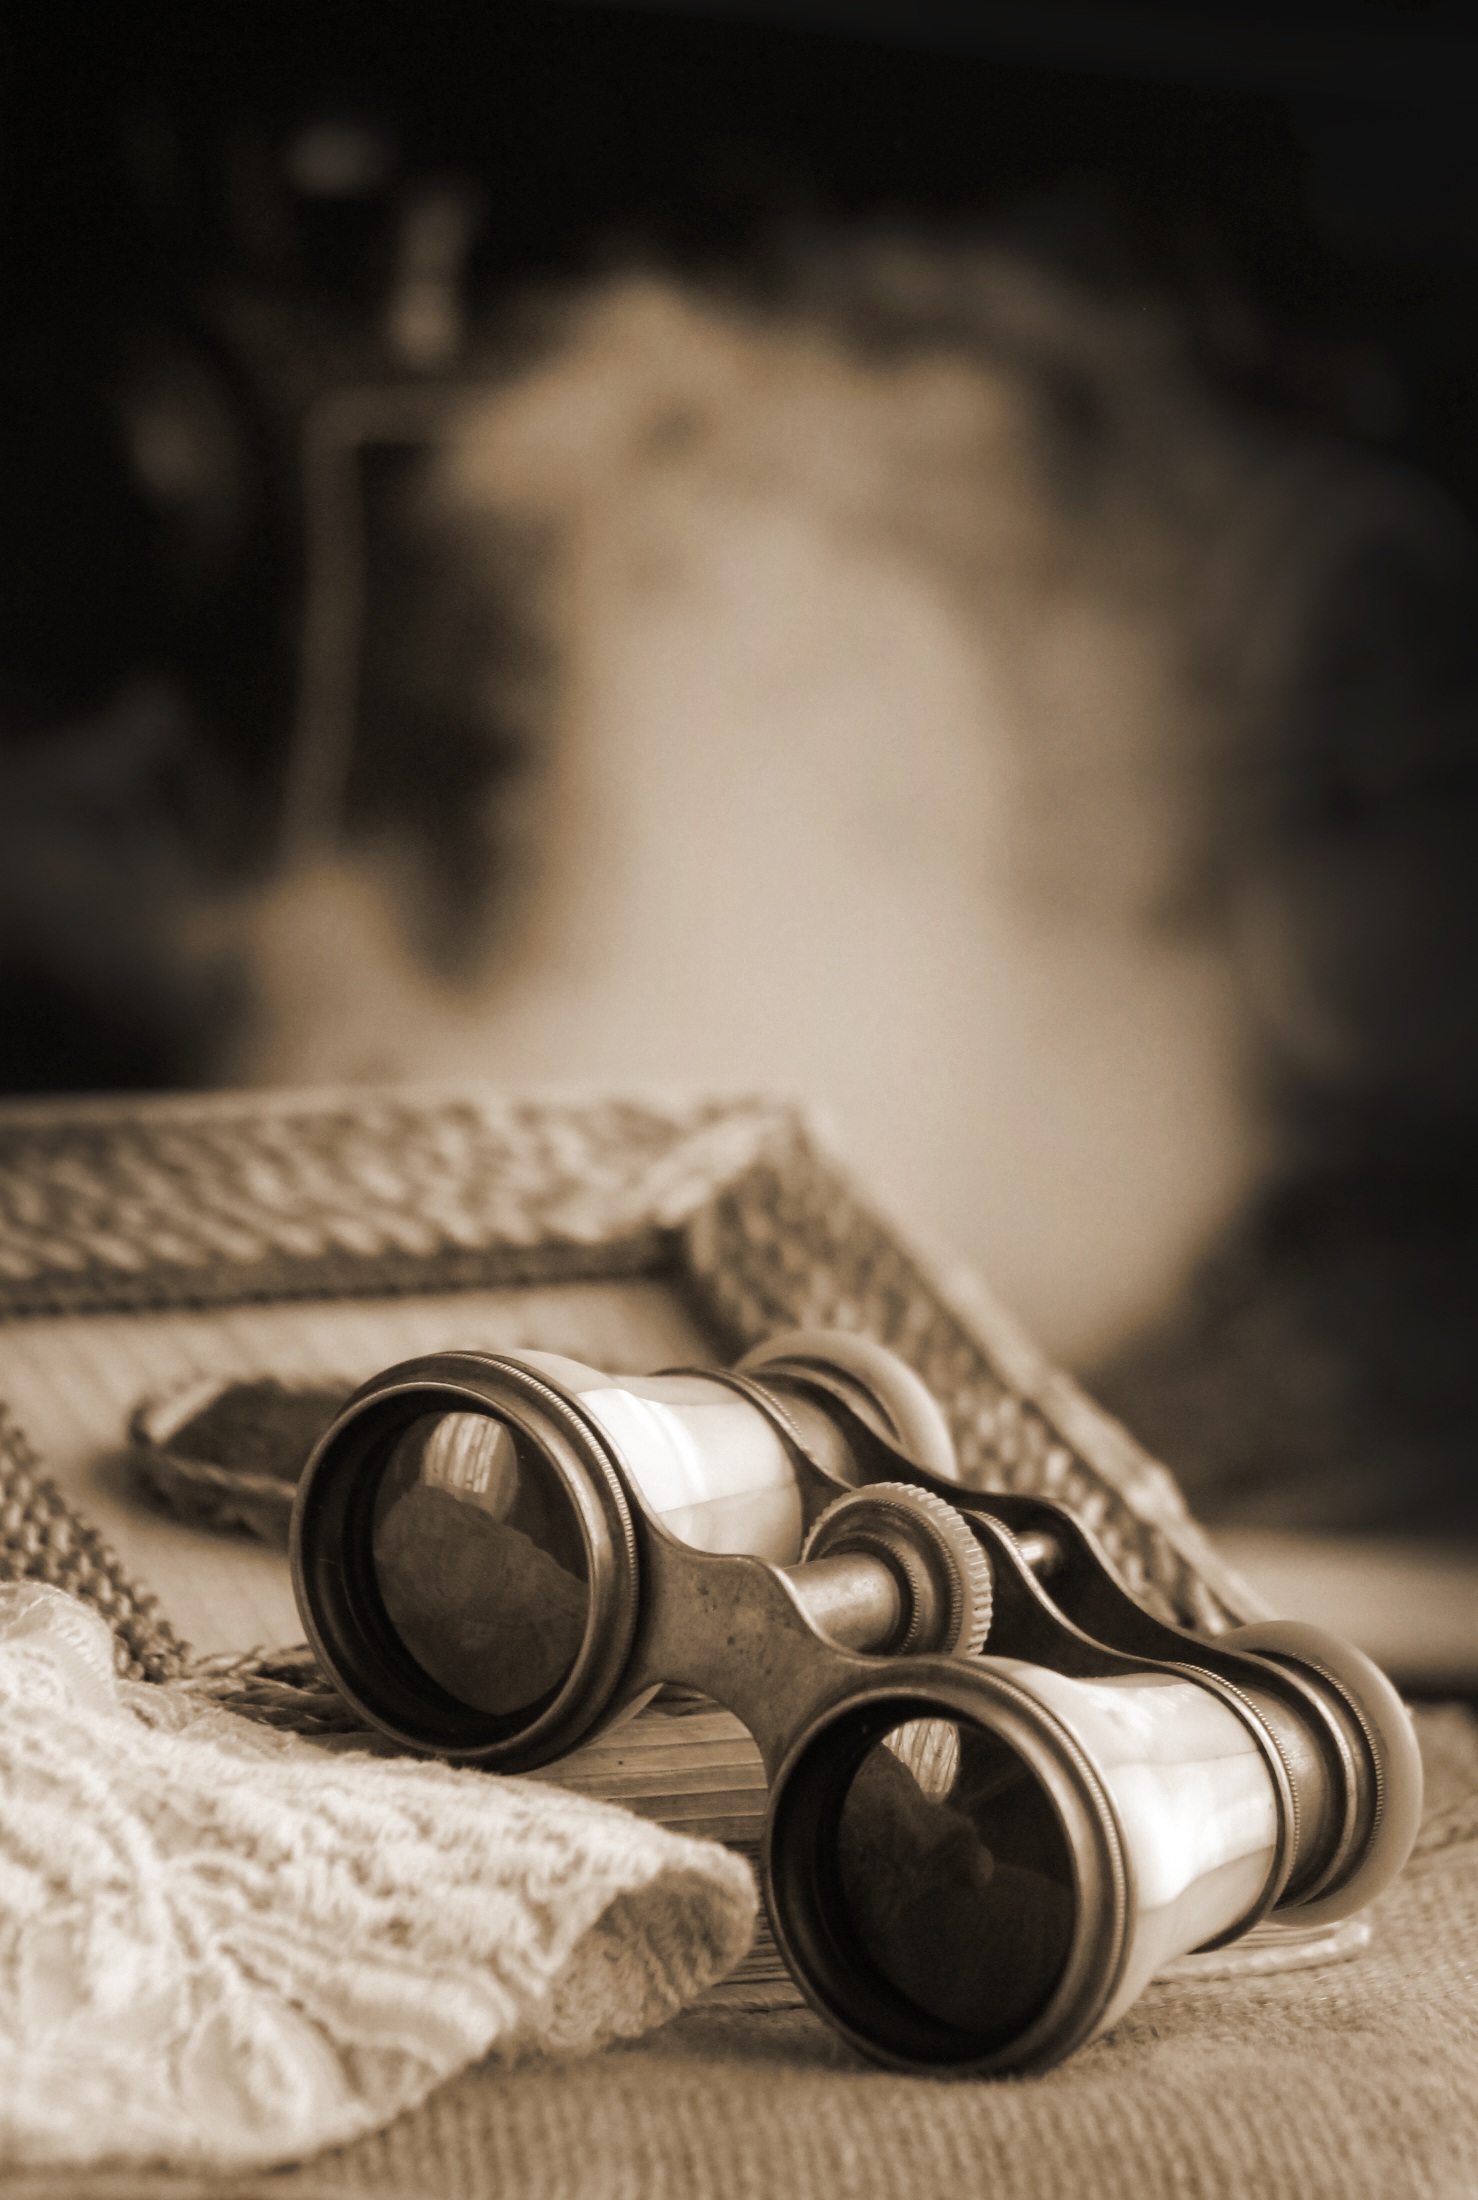
white, photography, antique, old, travel, romantic, black, close up, theatre, sunglasses, eye, glasses, eyewear, mood, traditional, binoculars, spyglass, vision care